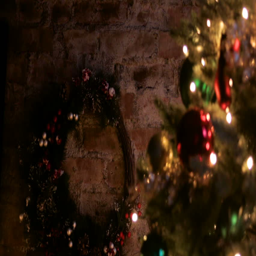
christmas decorations on a big green tree in the room